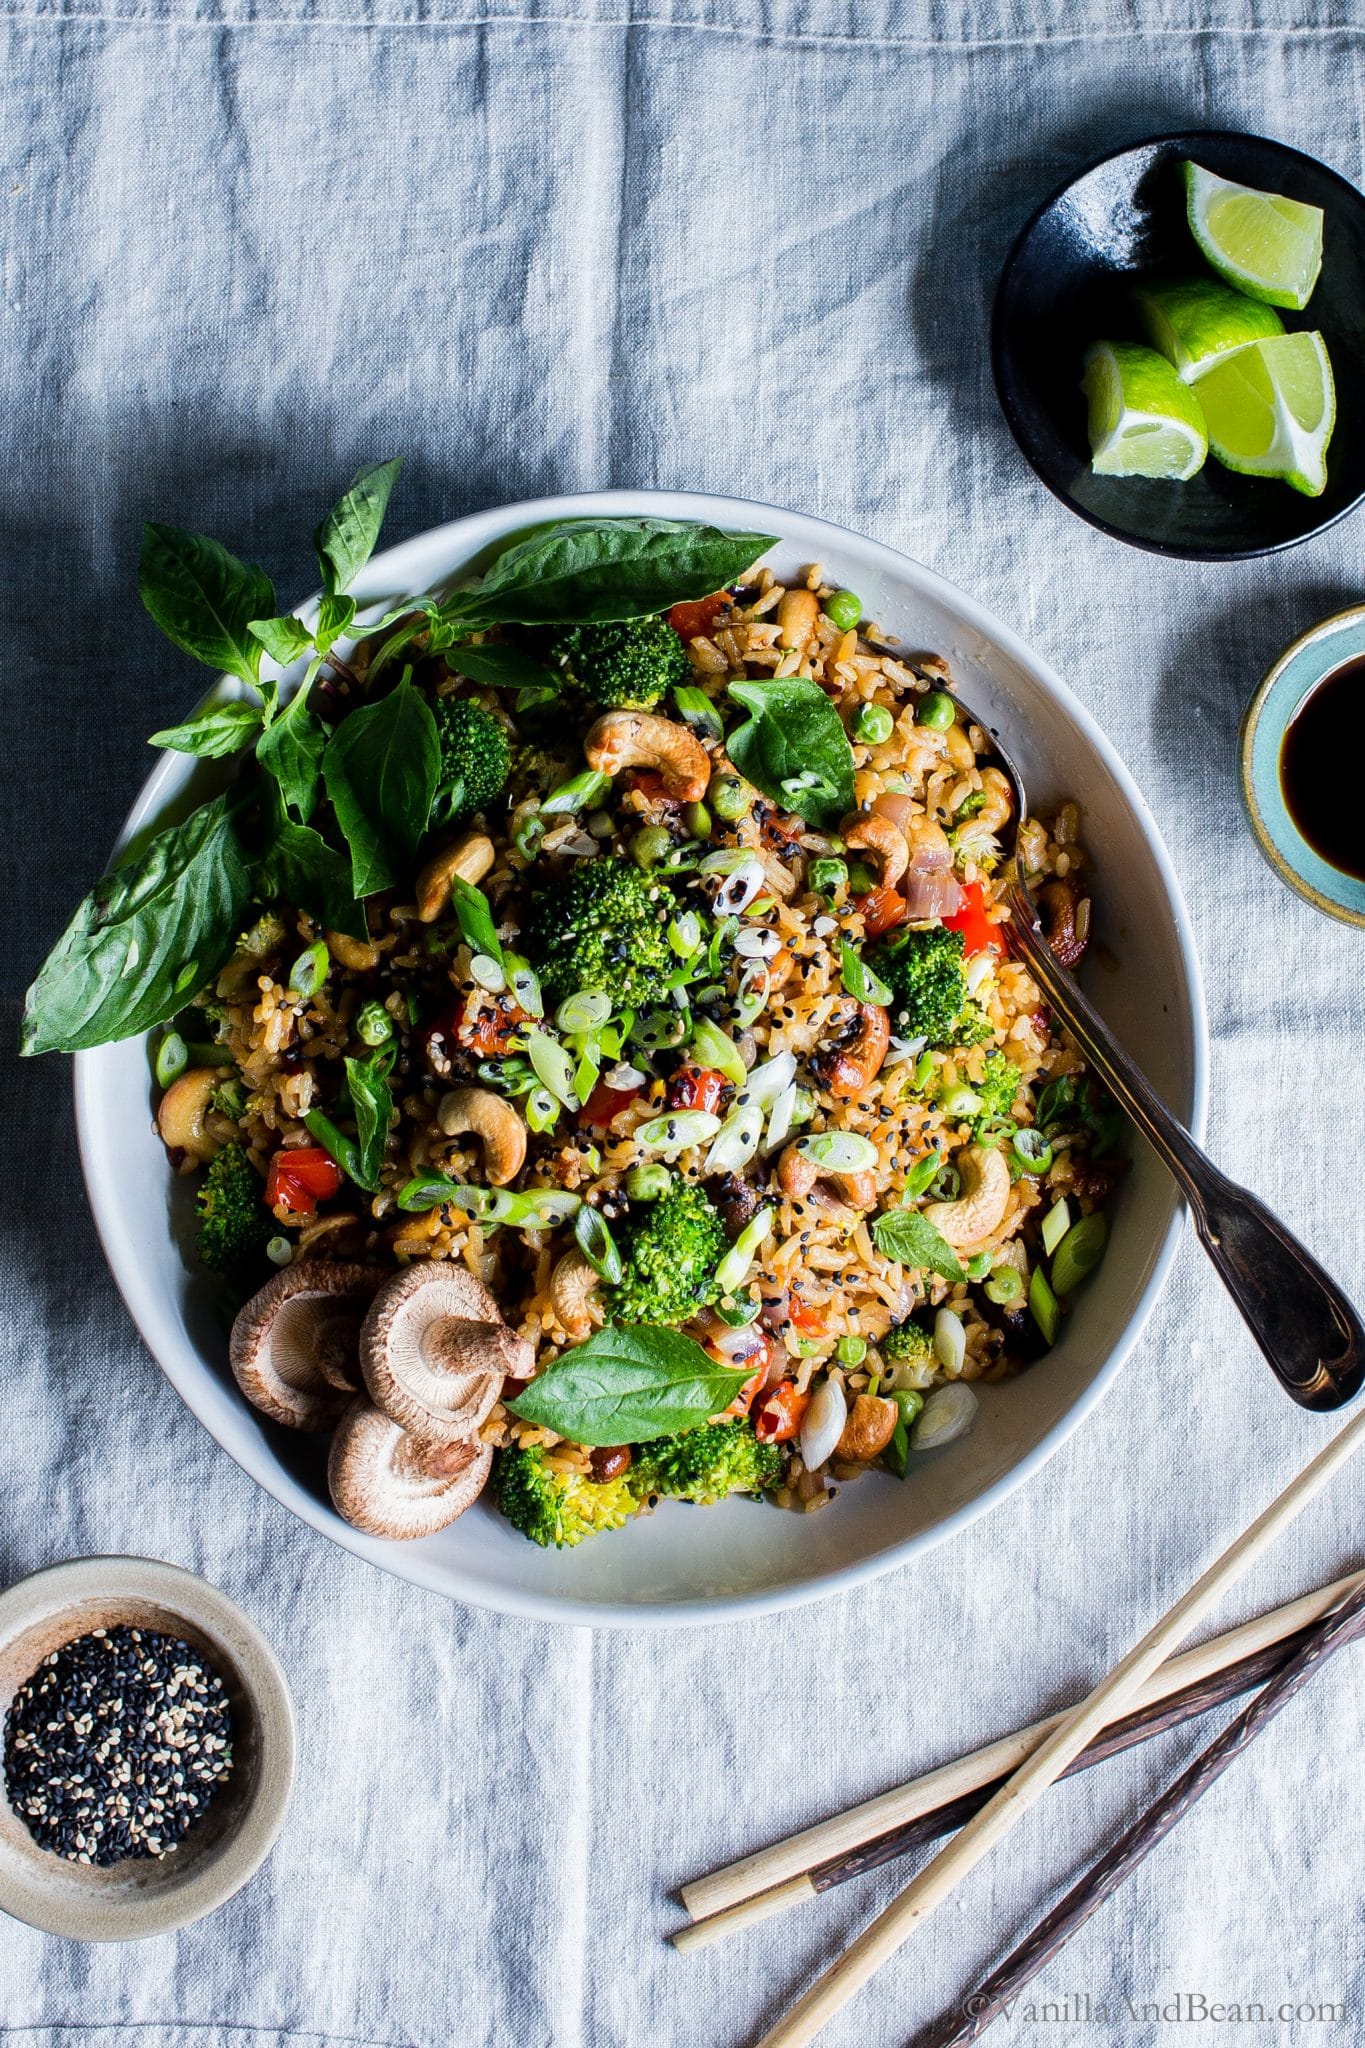
Dish: fried_rice